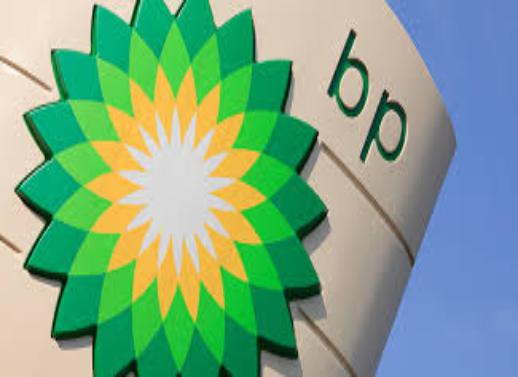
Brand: BP
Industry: Others